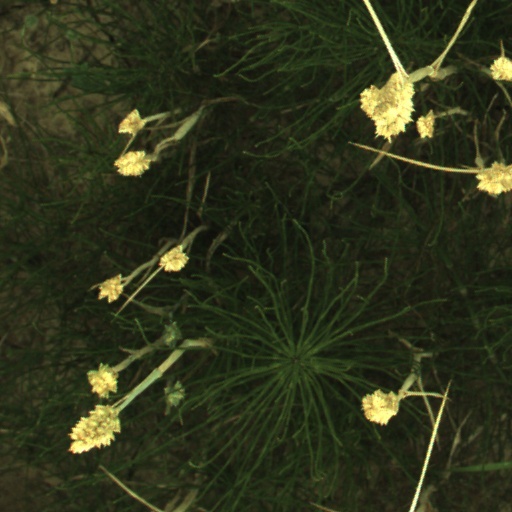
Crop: wheat